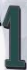
Number: 1